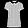
Label: Shirt